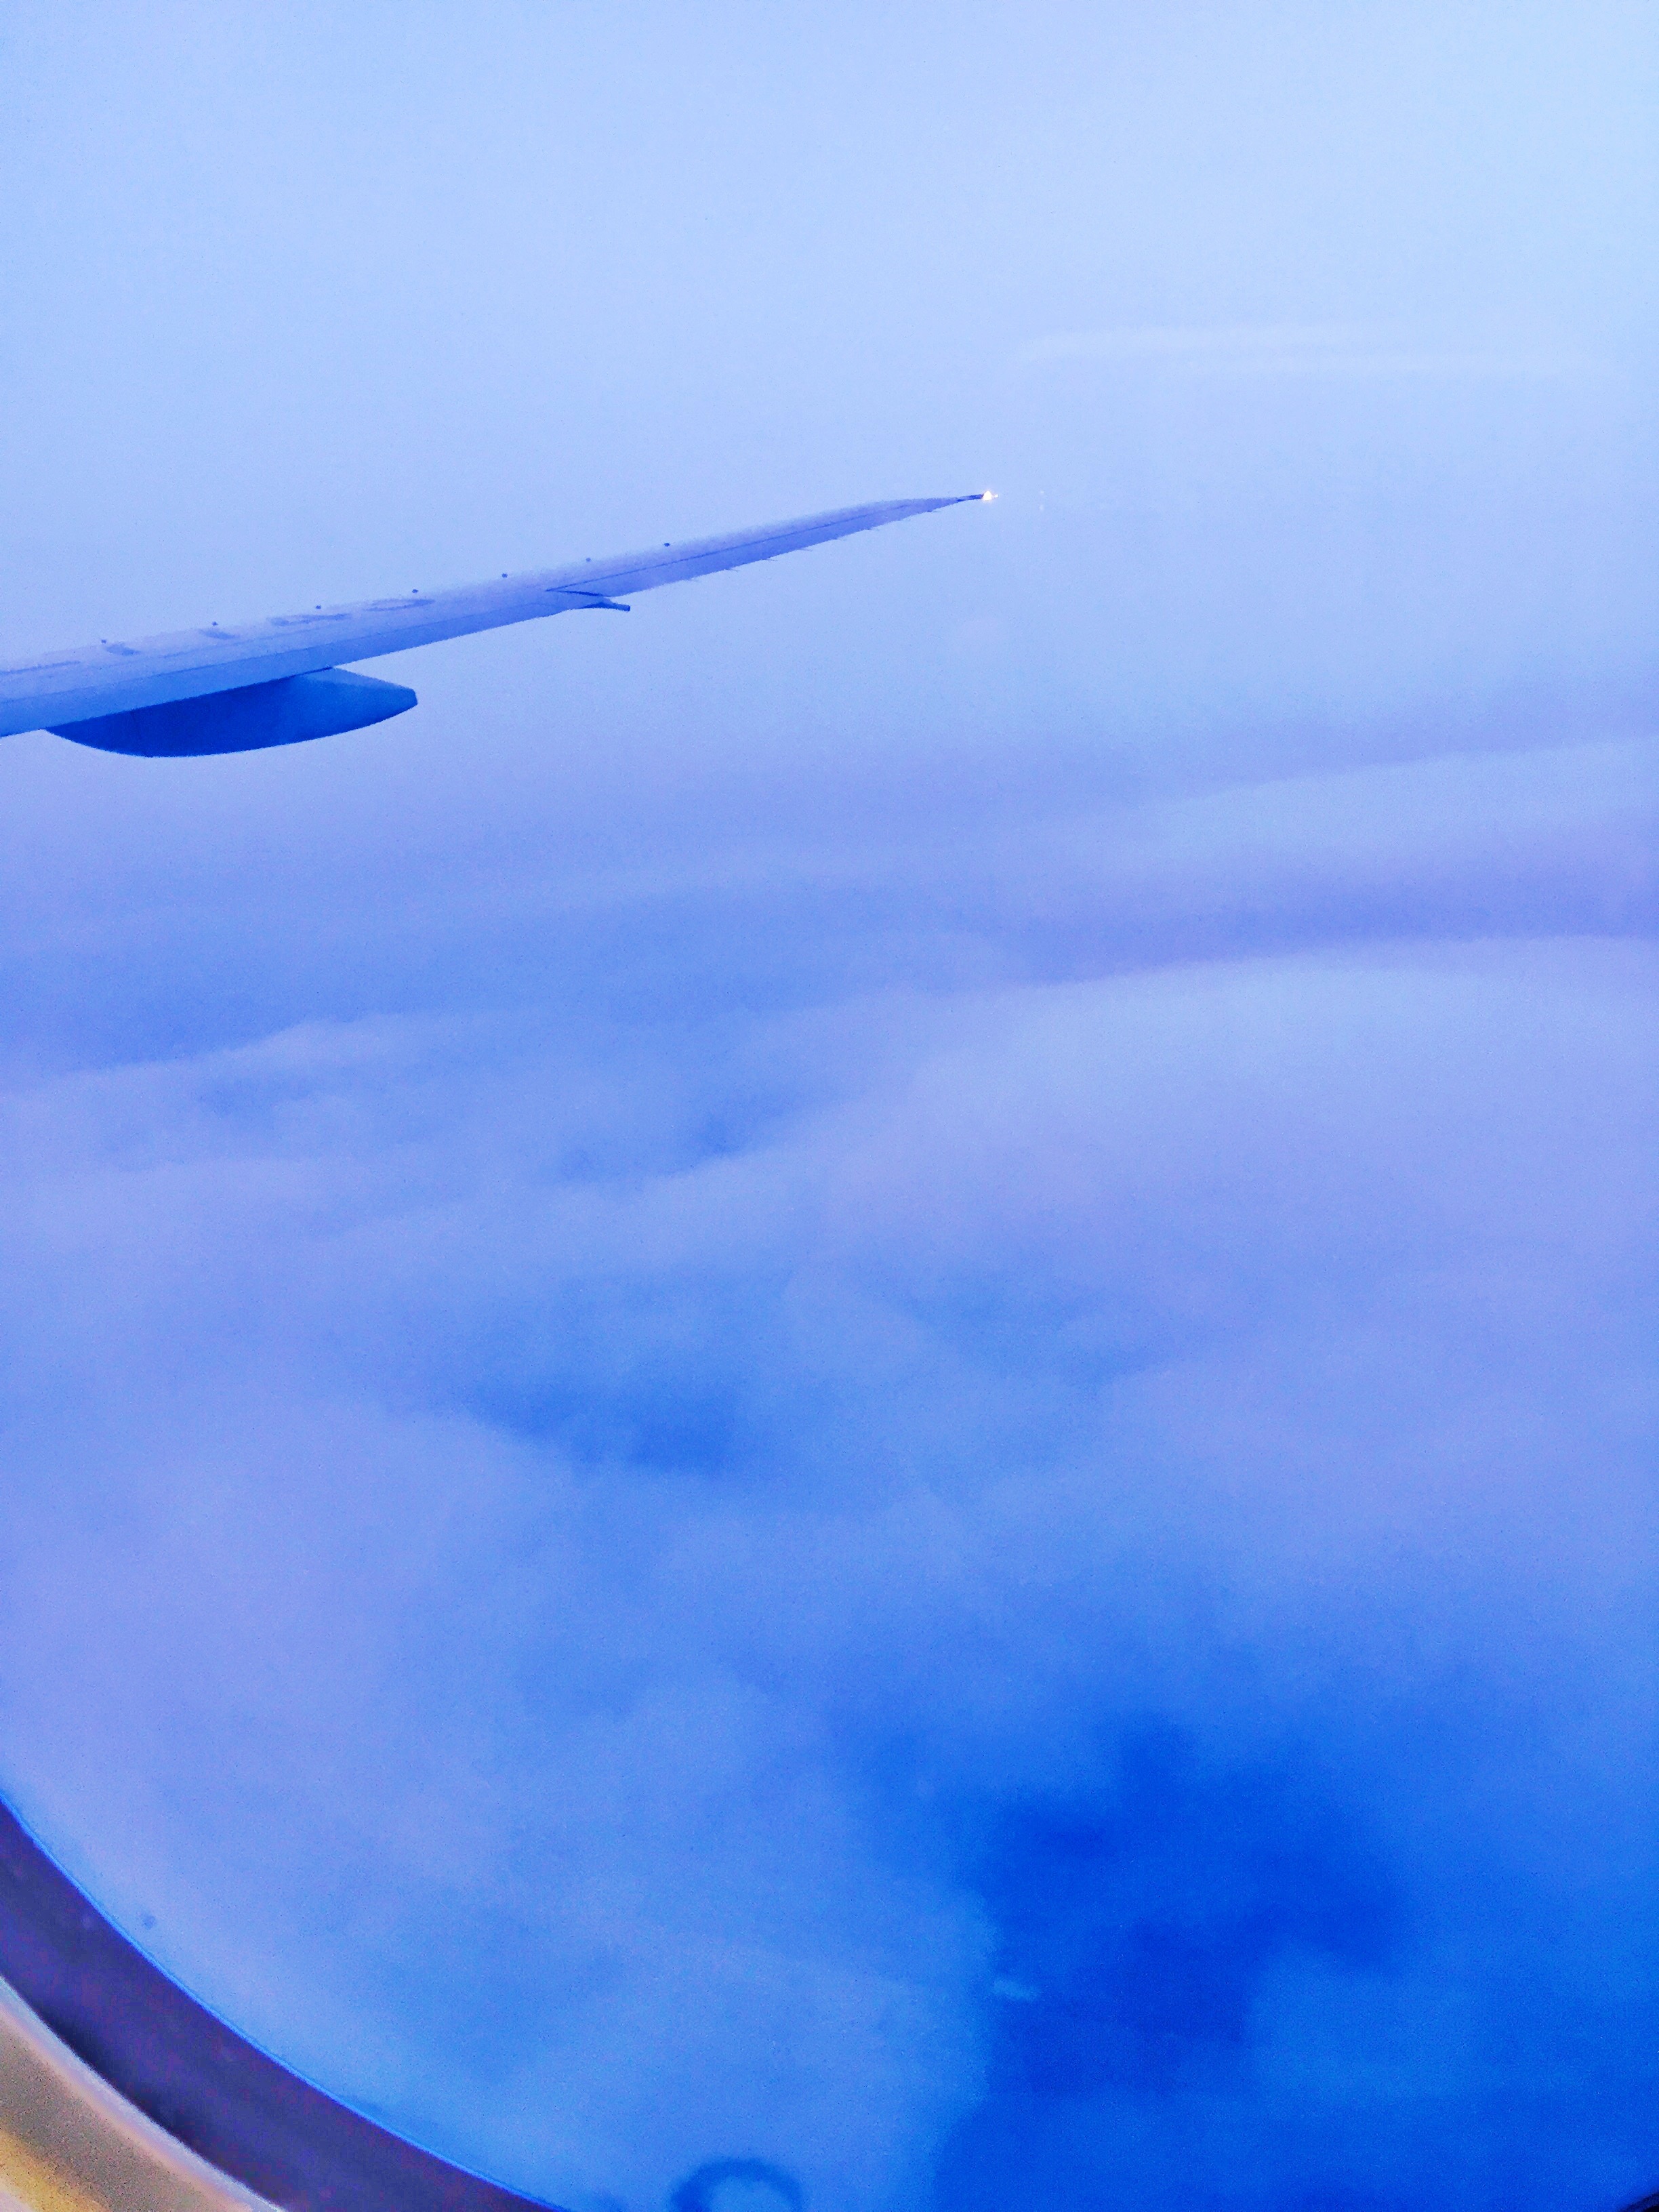
wing, cloud, sky, atmosphere, airplane, aircraft, reflection, vehicle, aviation, flight, blue, airliner, air travel, atmosphere of earth